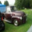
Label: automobile